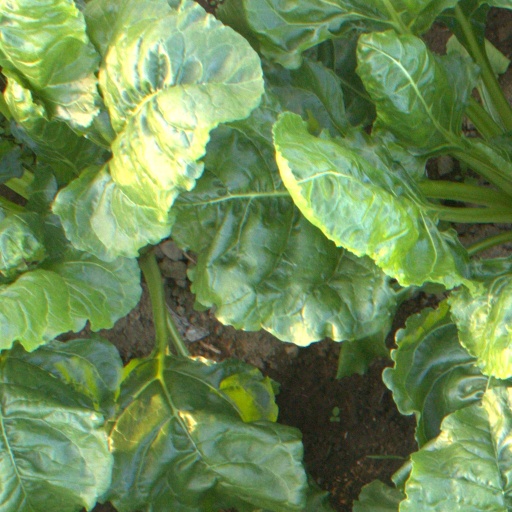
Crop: sugar beet